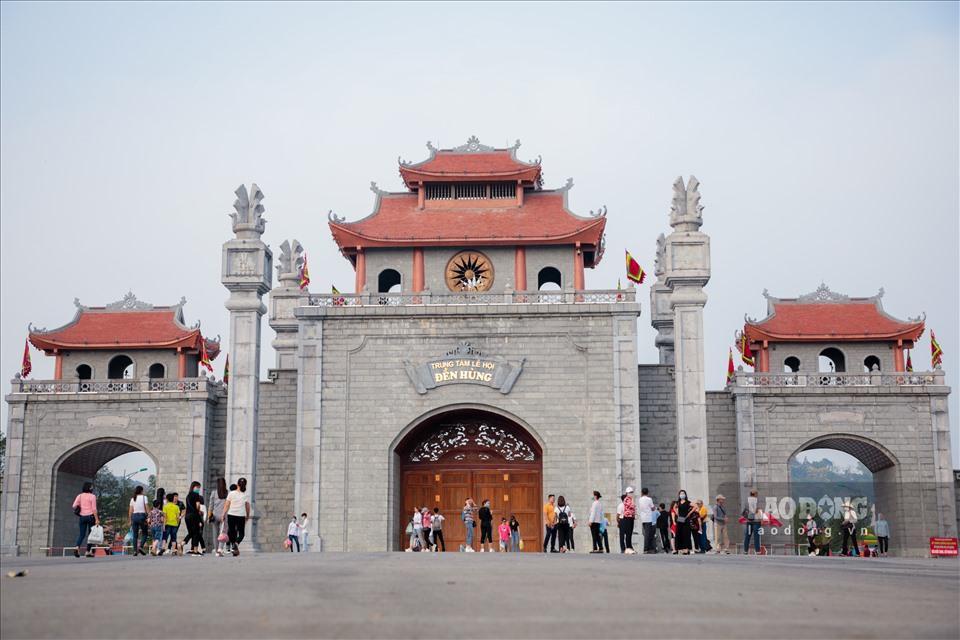
có nhiều người đang đứng ở trước cửa vào của toà nhà